Gopass Arena

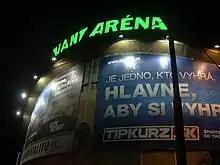
A close-up view of Hant Arena from the outside at night

This sports hall has become an icon of Slovak modern construction and belongs to the important milestones of Slovak construction in general.